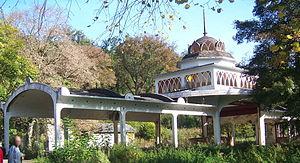
44° 50′ 12″ N, 1° 42′ 05″ E
Alvignac est une commune française située dans le département du Lot, en région Occitanie. Elle occupe une position géographique favorable entre les grands sites touristiques du nord du Lot : la cité de Rocamadour et le gouffre de Padirac. Ville thermale grâce aux eaux de la source Salmière, elle héberge un casino qui a permis l'amélioration et la création d'infrastructures, comme une maison de santé, qui dynamisent les commerces et services de la commune.